Calcio storico fiorentino

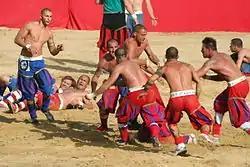
Match Between Azzurri and Rossi in 2008

Interest in "calcio" waned in the early 17th century. However, in 1930 it was reorganised as a game in the Kingdom of Italy, under Benito Mussolini. It was widely played by amateurs in streets and squares using handmade balls of cloth or animal skin. Today, three matches are played each year in Piazza Santa Croce, in Florence, in the third week of June. A team from each "quartiere" of the city is represented: